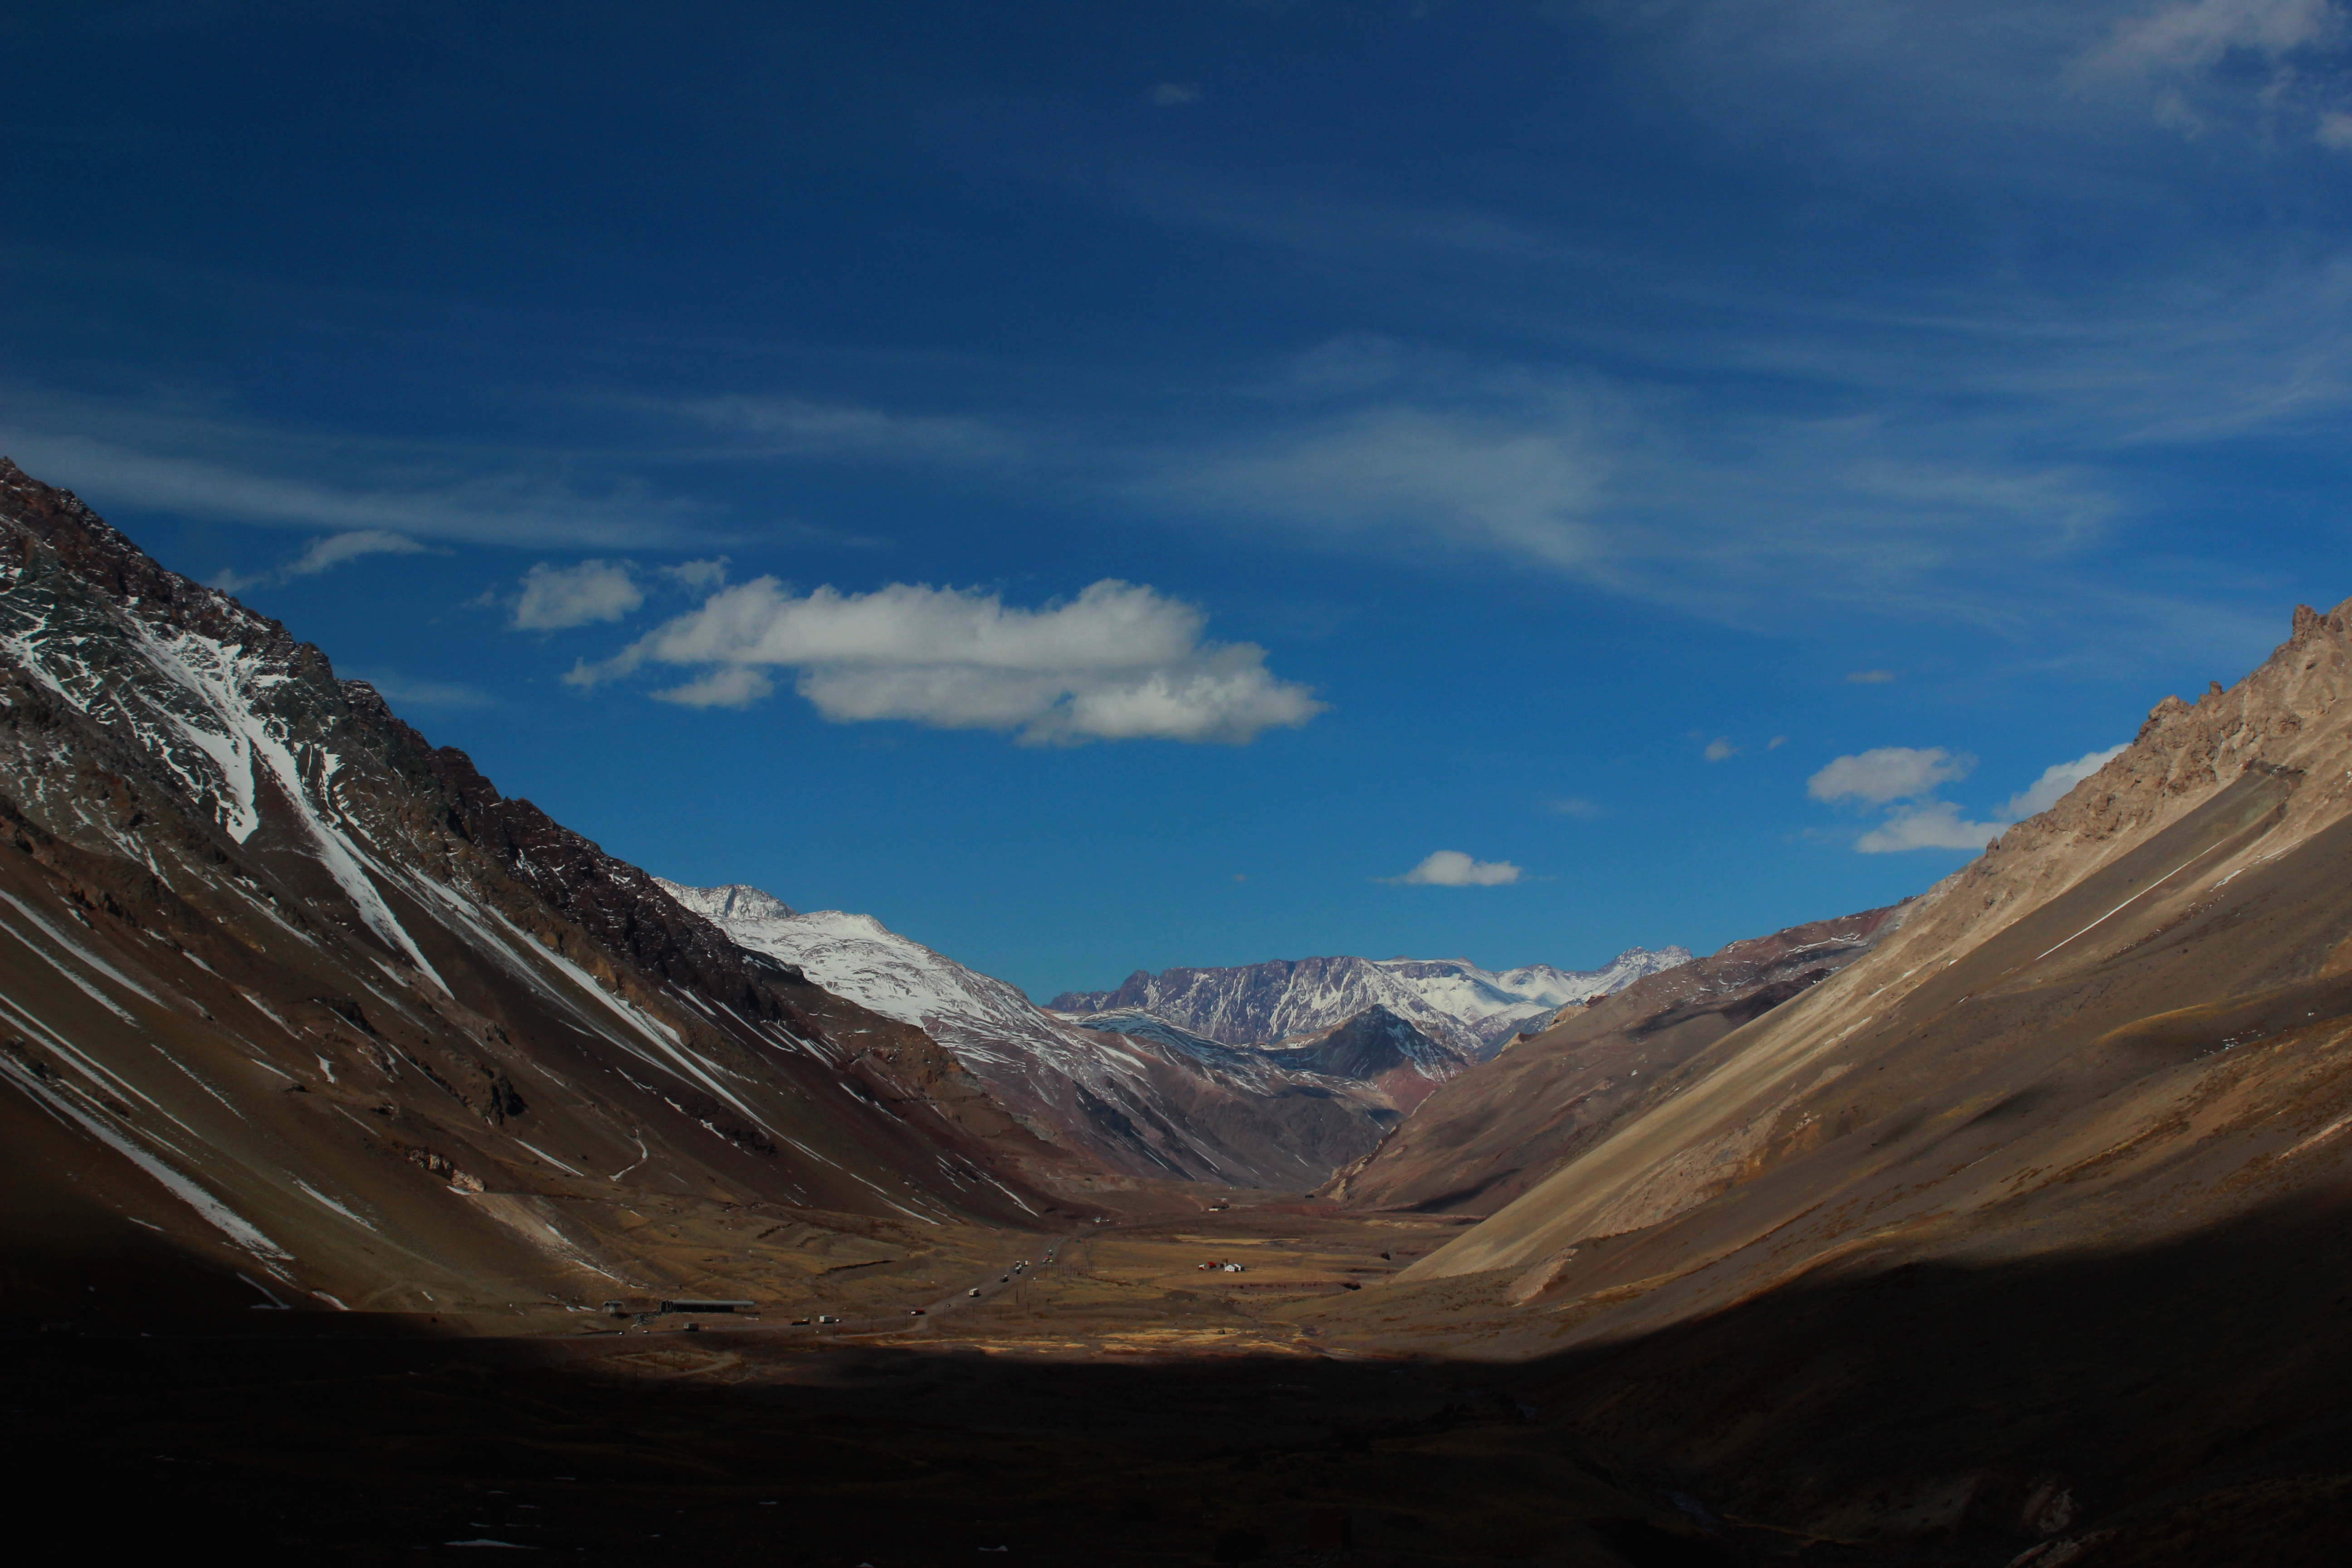
landscape, nature, wilderness, mountain, snow, cloud, sky, lake, valley, mountain range, mountains, alps, plateau, fell, loch, andes, landform, mountain pass, geographical feature, mountainous landforms